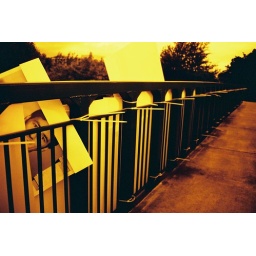
Let me cross the road in peace!